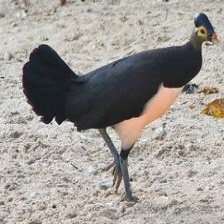
Species: MALEO
Scientific name: MACROCEPHALON MALEO